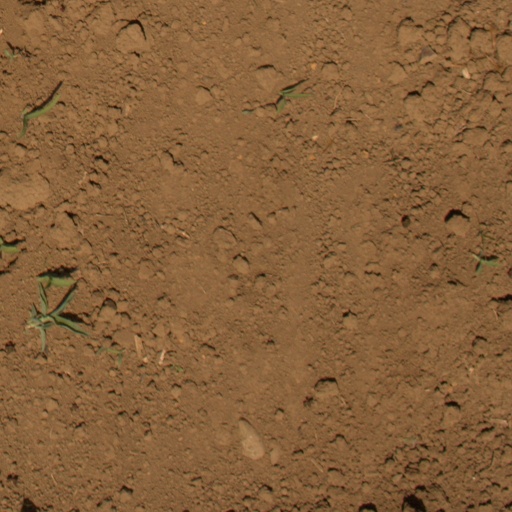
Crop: Jerusalem artichoke